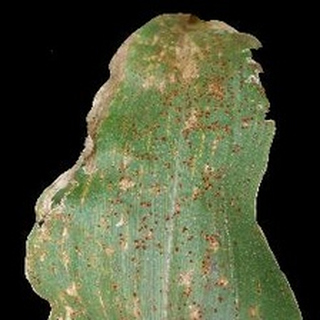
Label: corn_common_rust